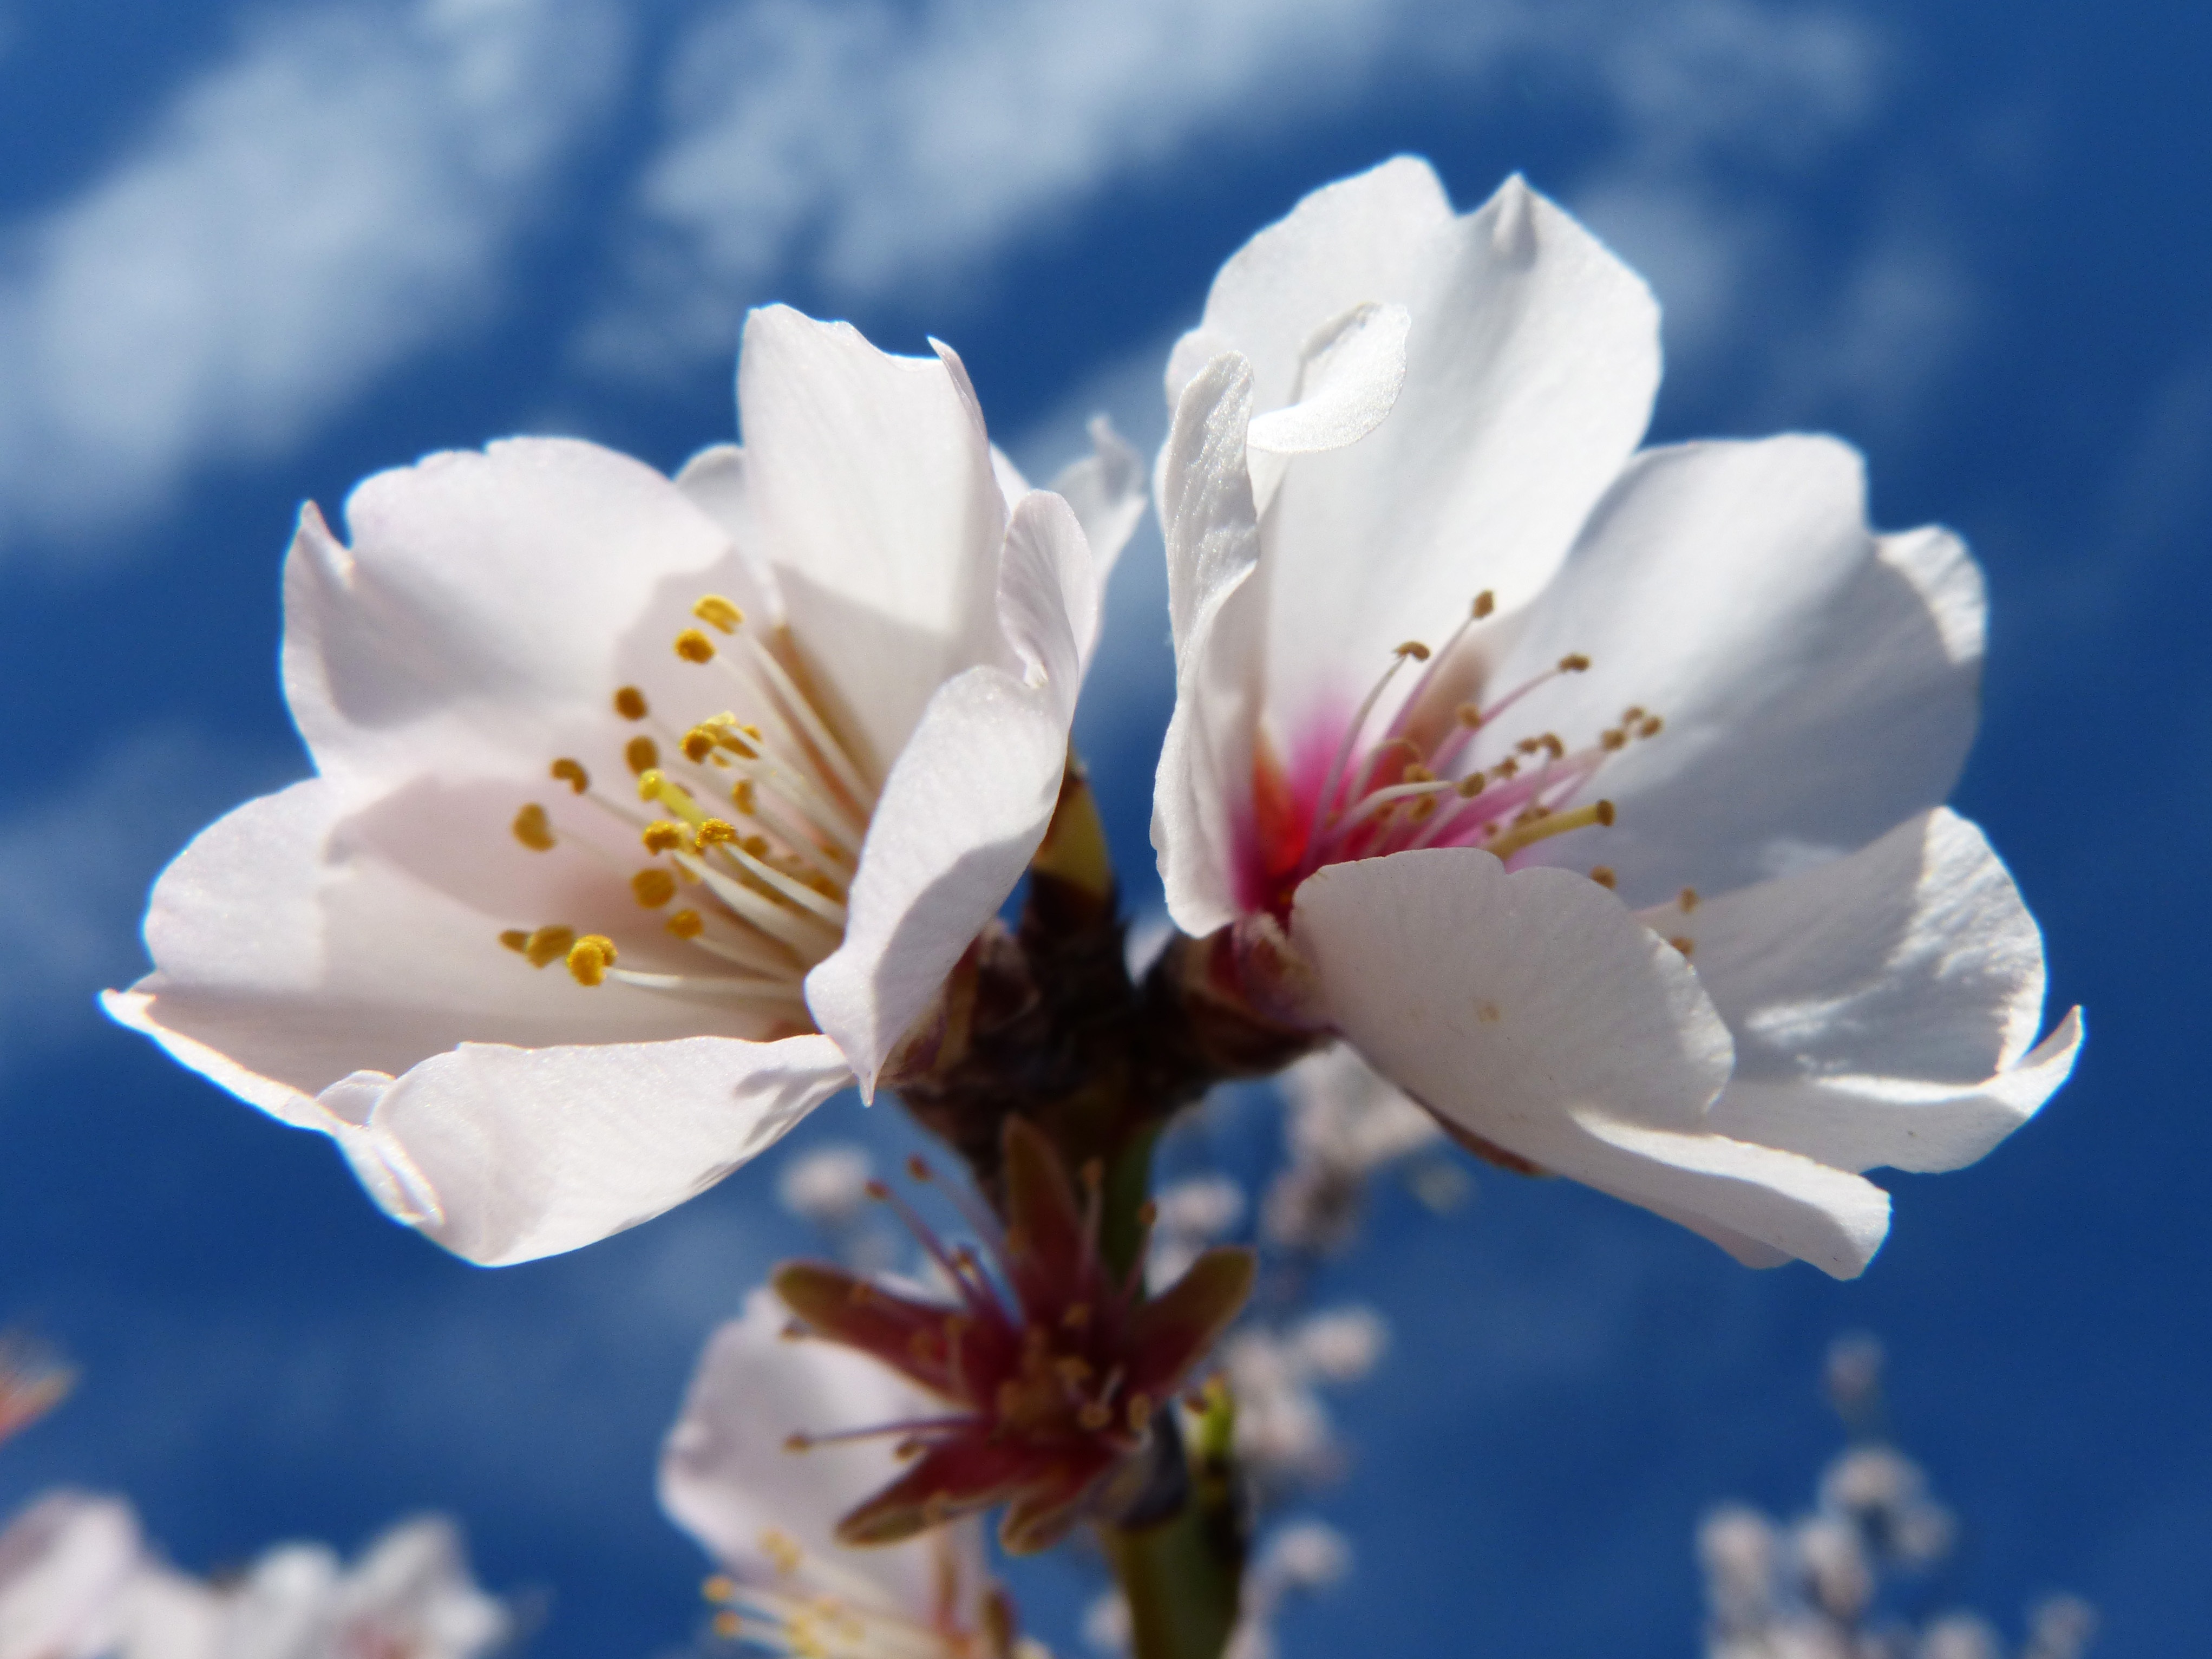
nature, branch, blossom, plant, sky, white, photography, flower, petal, spring, botany, flora, wildflower, close up, macro photography, flowering plant, almond tree, almond flower, florir, land plant